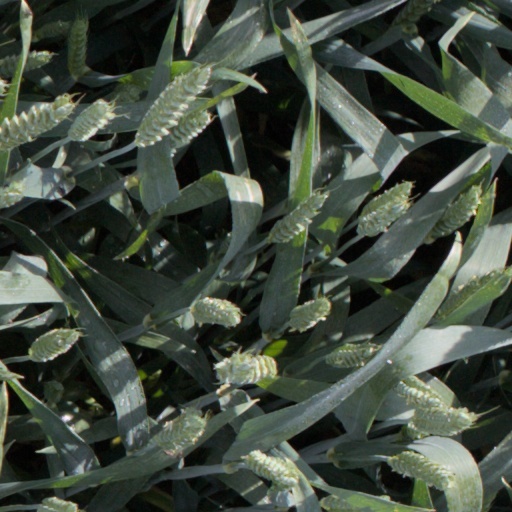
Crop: wheat